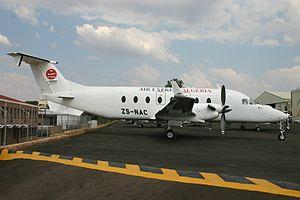
Air Express Algeria est une compagnie aérienne algérienne. Créée en 2002 pour répondre aux besoins de transport de l'industrie pétrolière et gazière en Algérie. Depuis sa fondation Air Express Algeria est basée à Hassi Messaoud et assure le transport d'importantes sociétés dans le sud algérien.